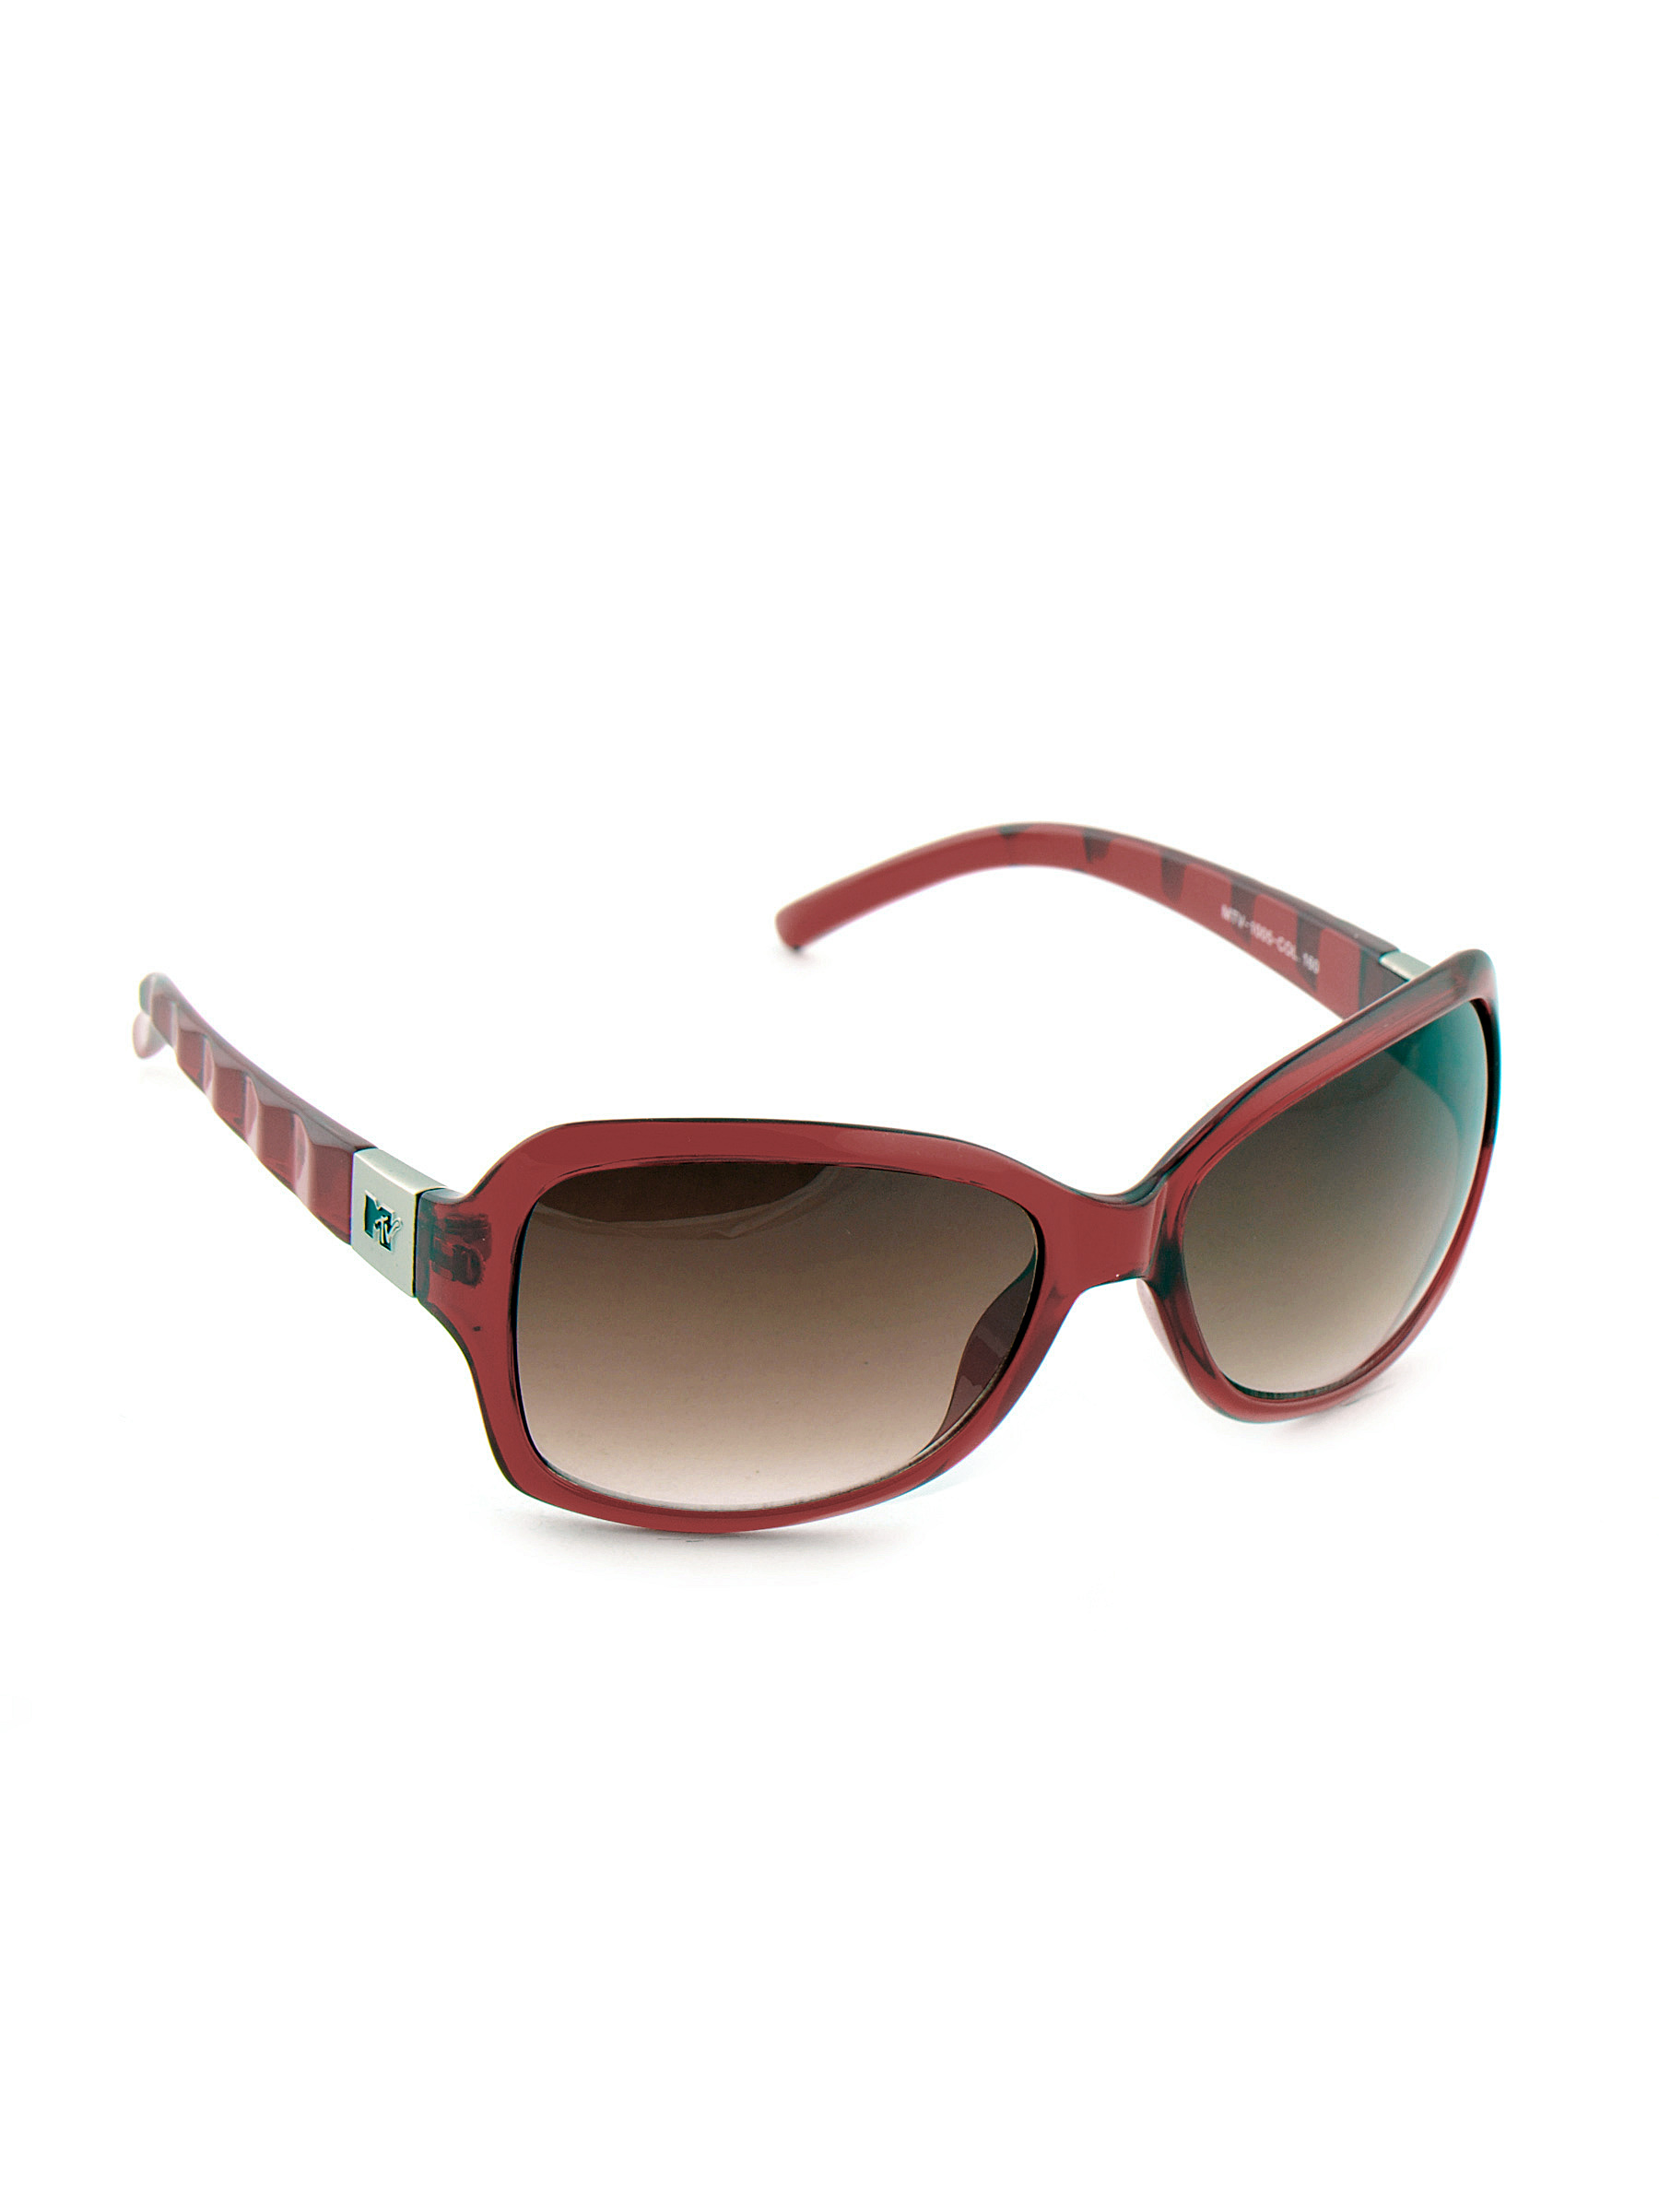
M tv Women My Fab Eyewear Red Sunglasses
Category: Accessories / Eyewear / Sunglasses
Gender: Women
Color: Red
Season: Winter 2016
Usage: Casual